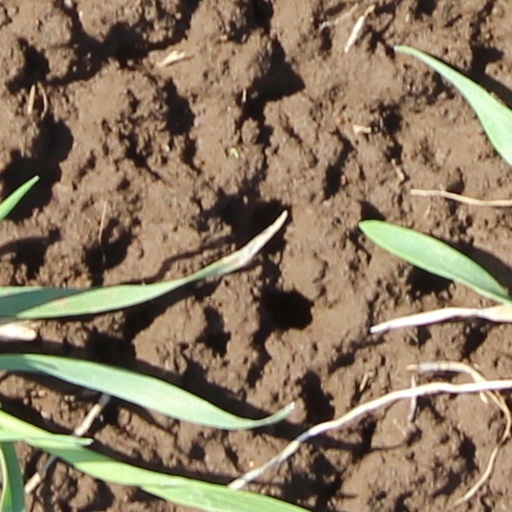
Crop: wheat